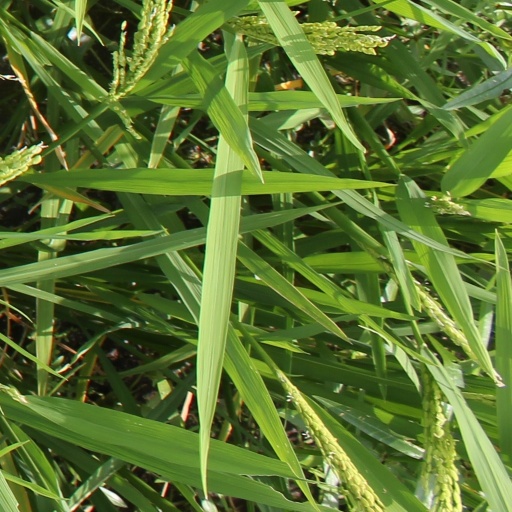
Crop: rice